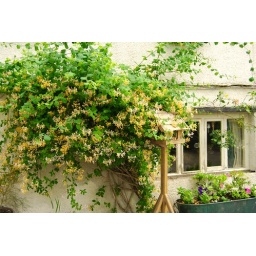
Cottage with dog in the window